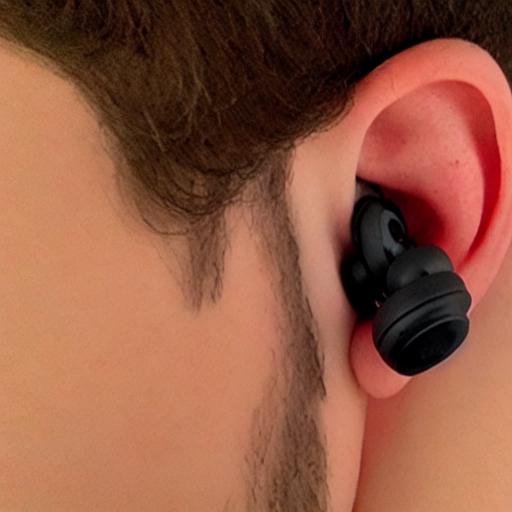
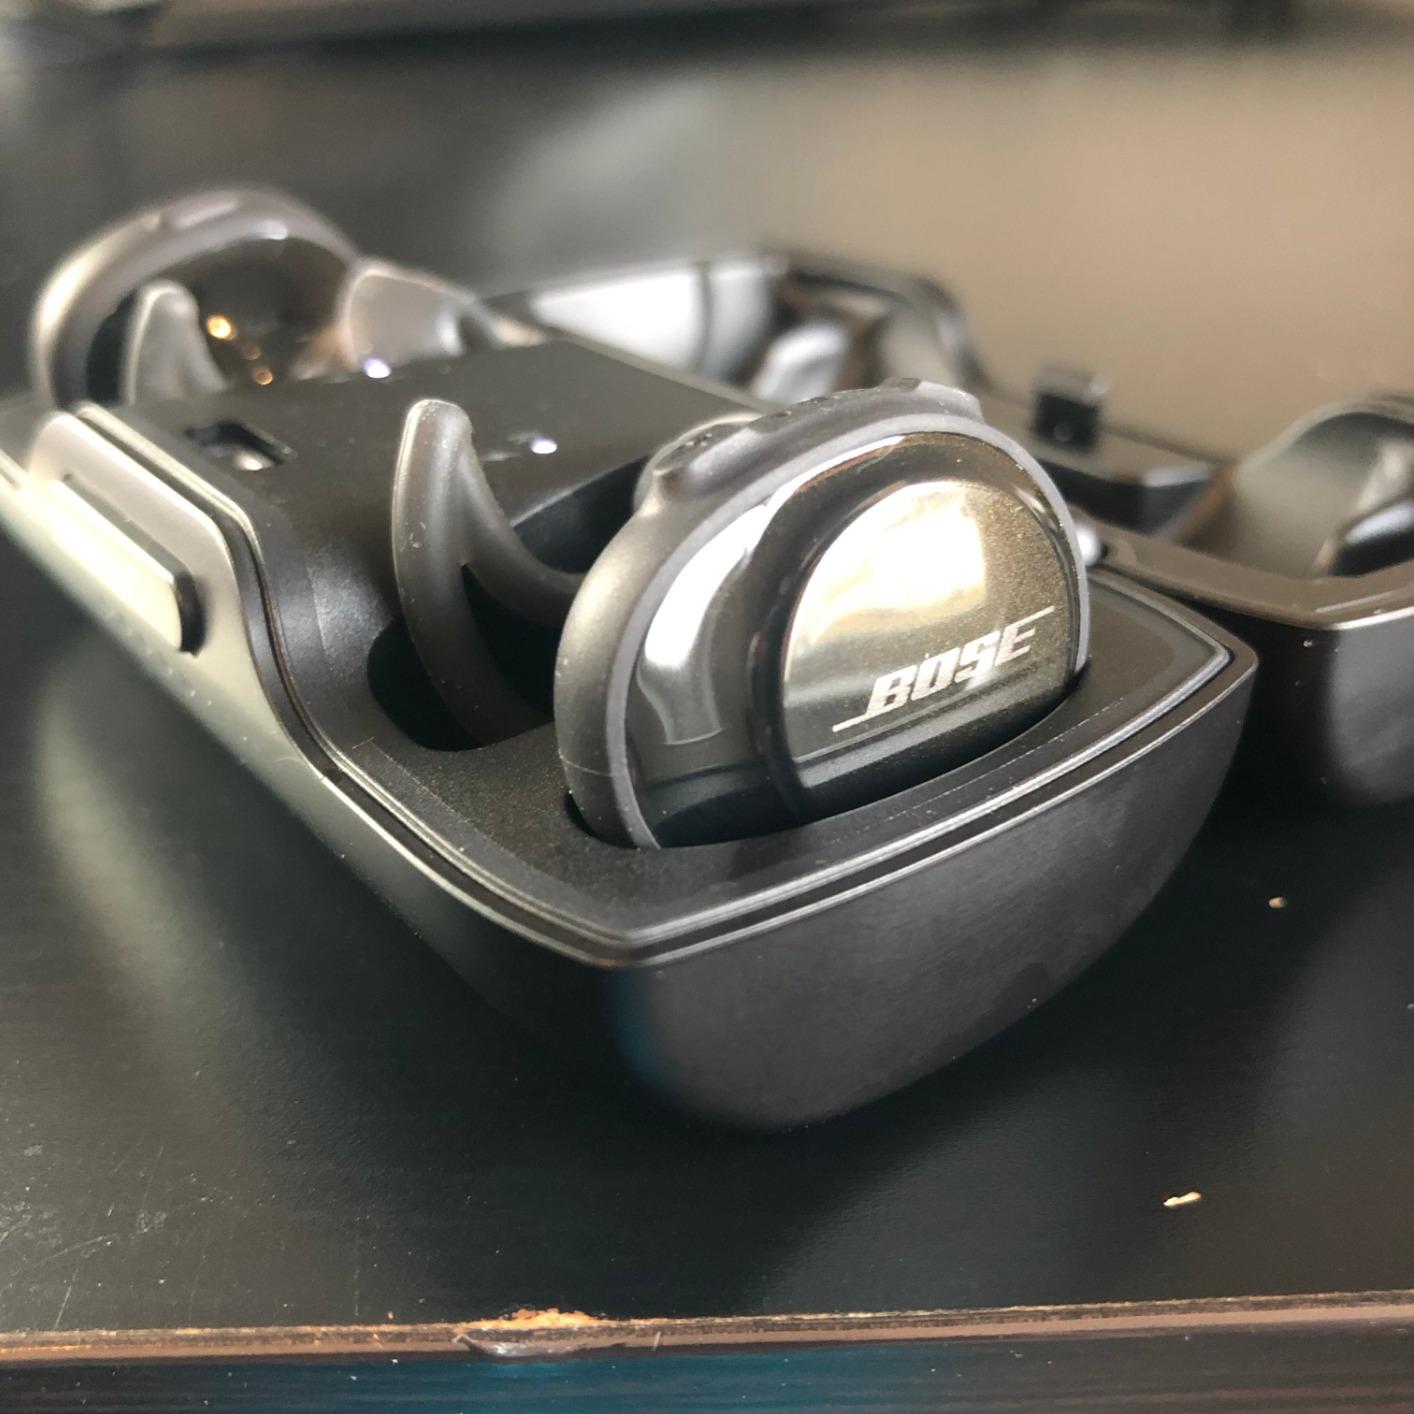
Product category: earbuds
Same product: no